Donghae Nambu Line

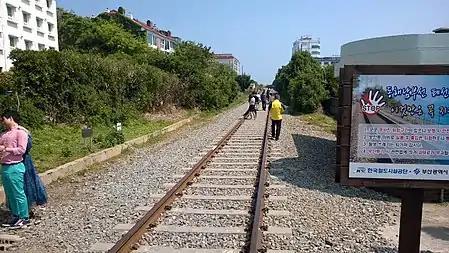
Reuse abandoned old railroad of Donghae Nambu Line

This is an abandoned railroad. Between Ulsan and Busan Donghae Nambu Line a scrapped ship to utilize the space between East-Busan resort complex and that they would work together to Haeundae with connecting the invigoration of the local economy by creating a tourist resources. Haeundae Olympic Intersections created a green rail road that runs through Haeundae Station, the coastal spectacular Mi-po, Cheongsa-po, and Gudeok-po to provide pleasant and energetic spaces for tourists and local residents visiting Haeundae Beach.